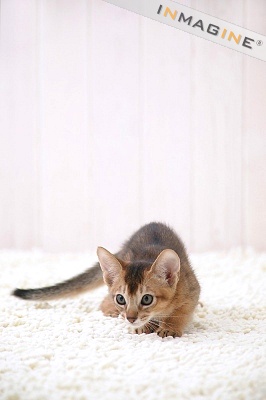
Animal: cat
Breed: abyssinian